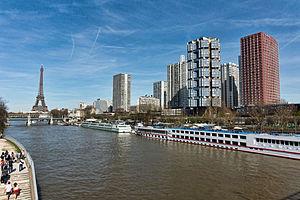
Front de Seine, vu de la réplique de la statue de la Liberté
L’hôtel Novotel Paris Tour Eiffel, connu avant le XXIᵉ siècle sous le nom d'« hôtel Nikko », est un gratte-ciel hôtelier situé dans le quartier du Front de Seine, dans le 15ᵉ arrondissement de Paris, en France.